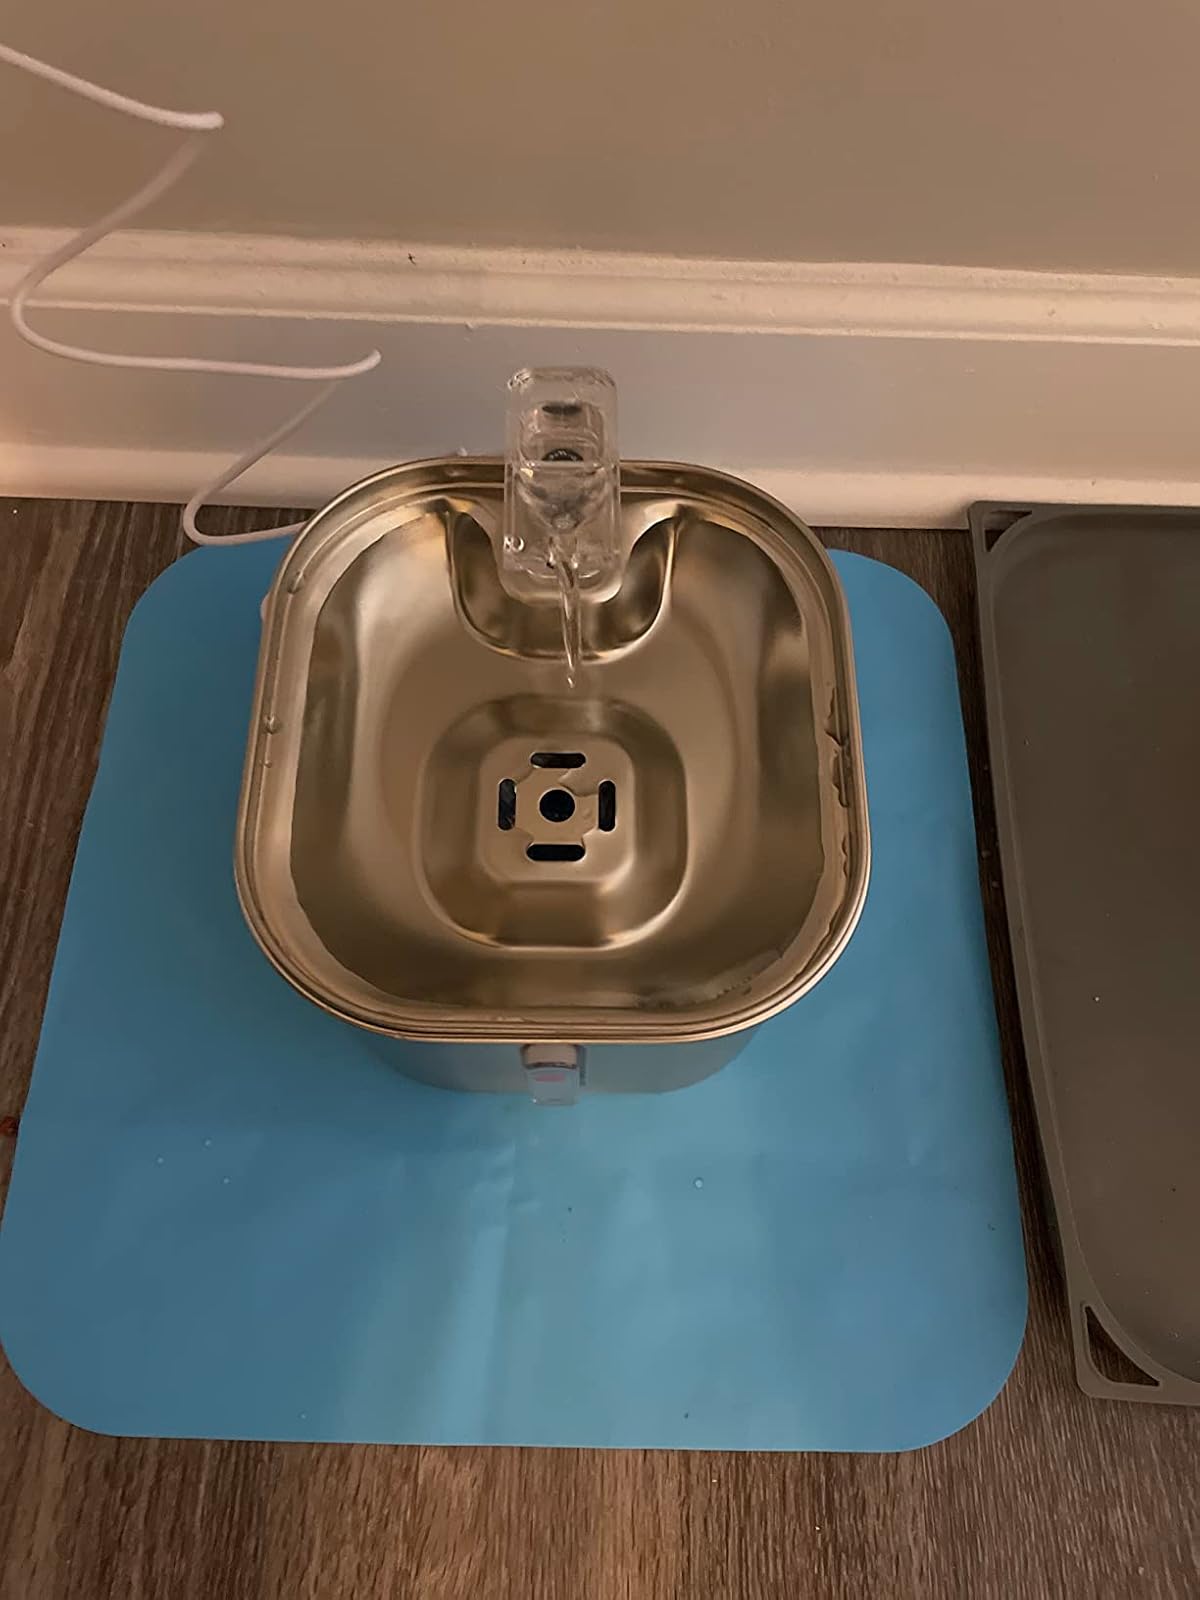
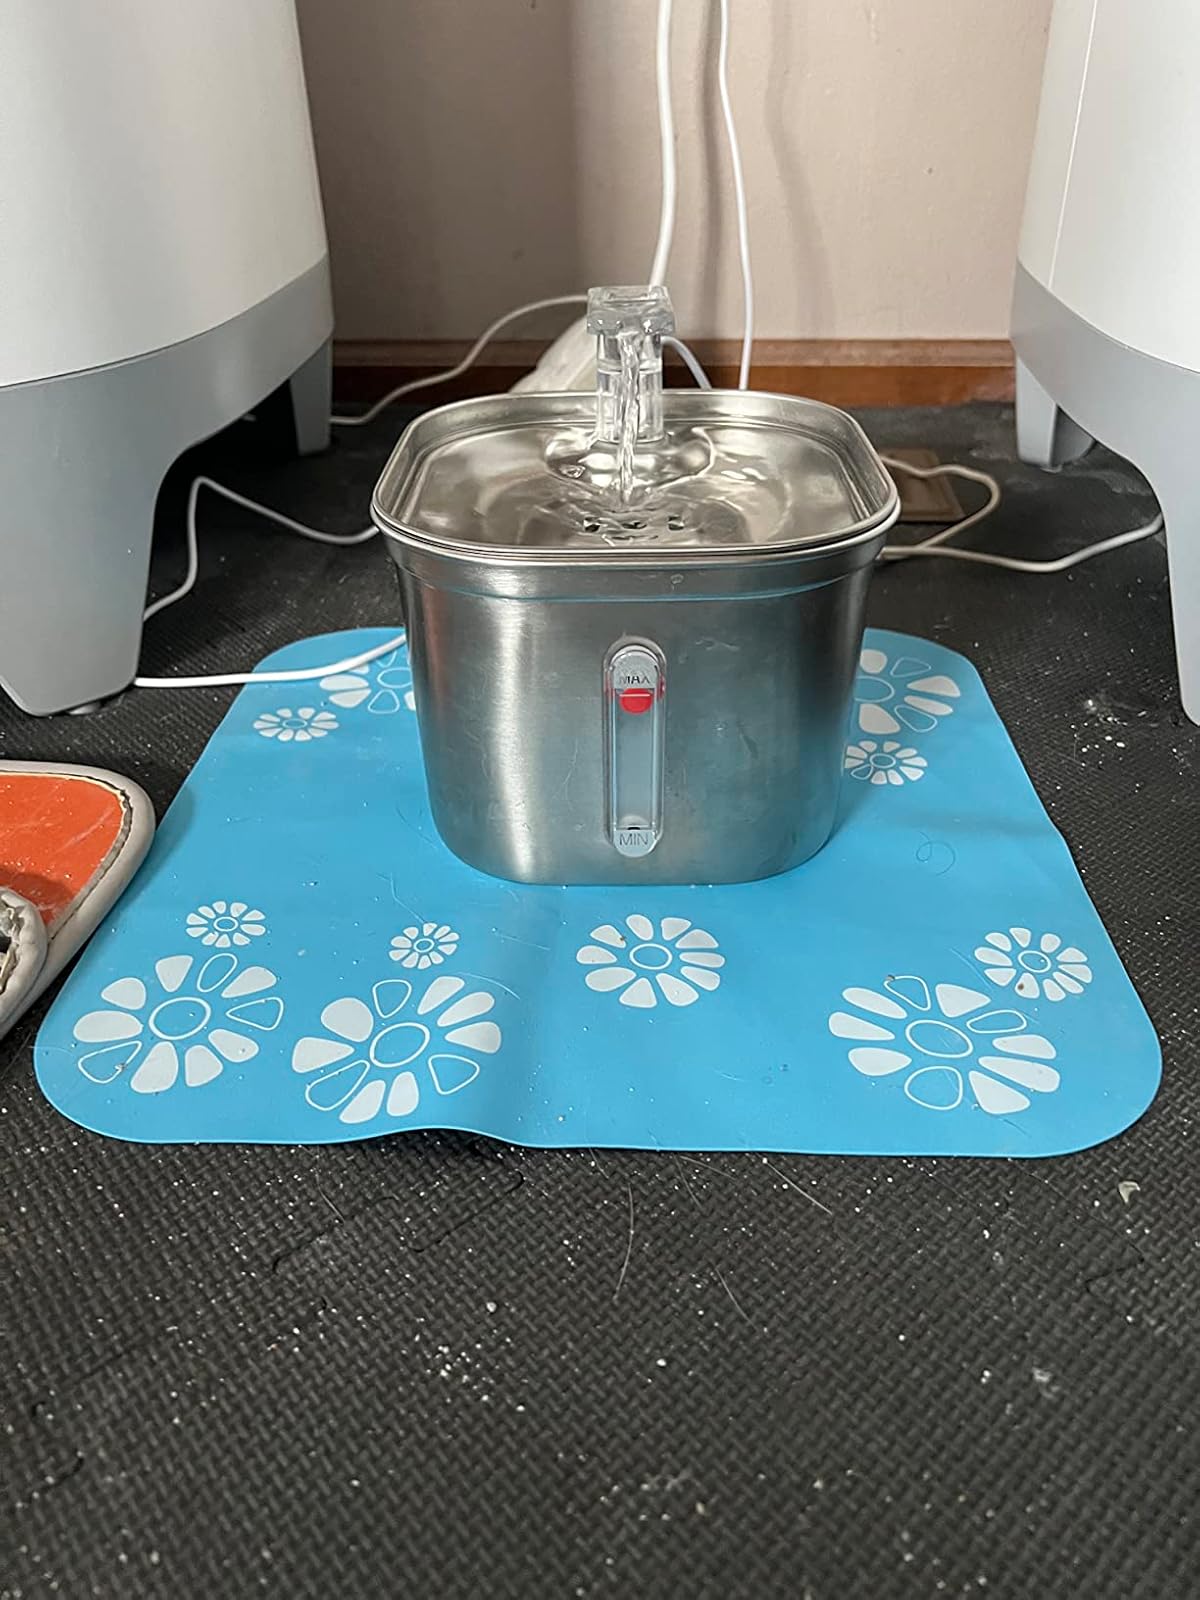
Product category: items_bowl
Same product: yes